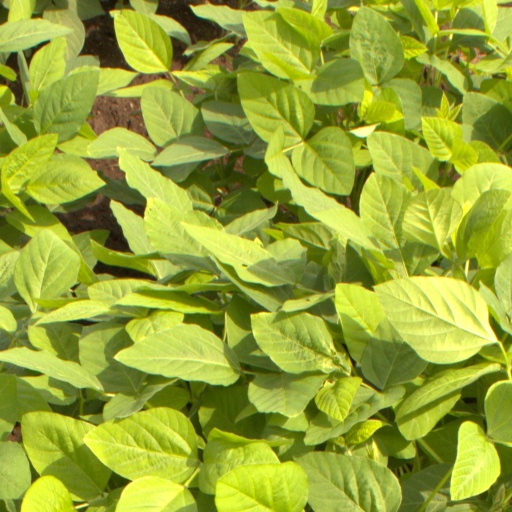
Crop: soybean